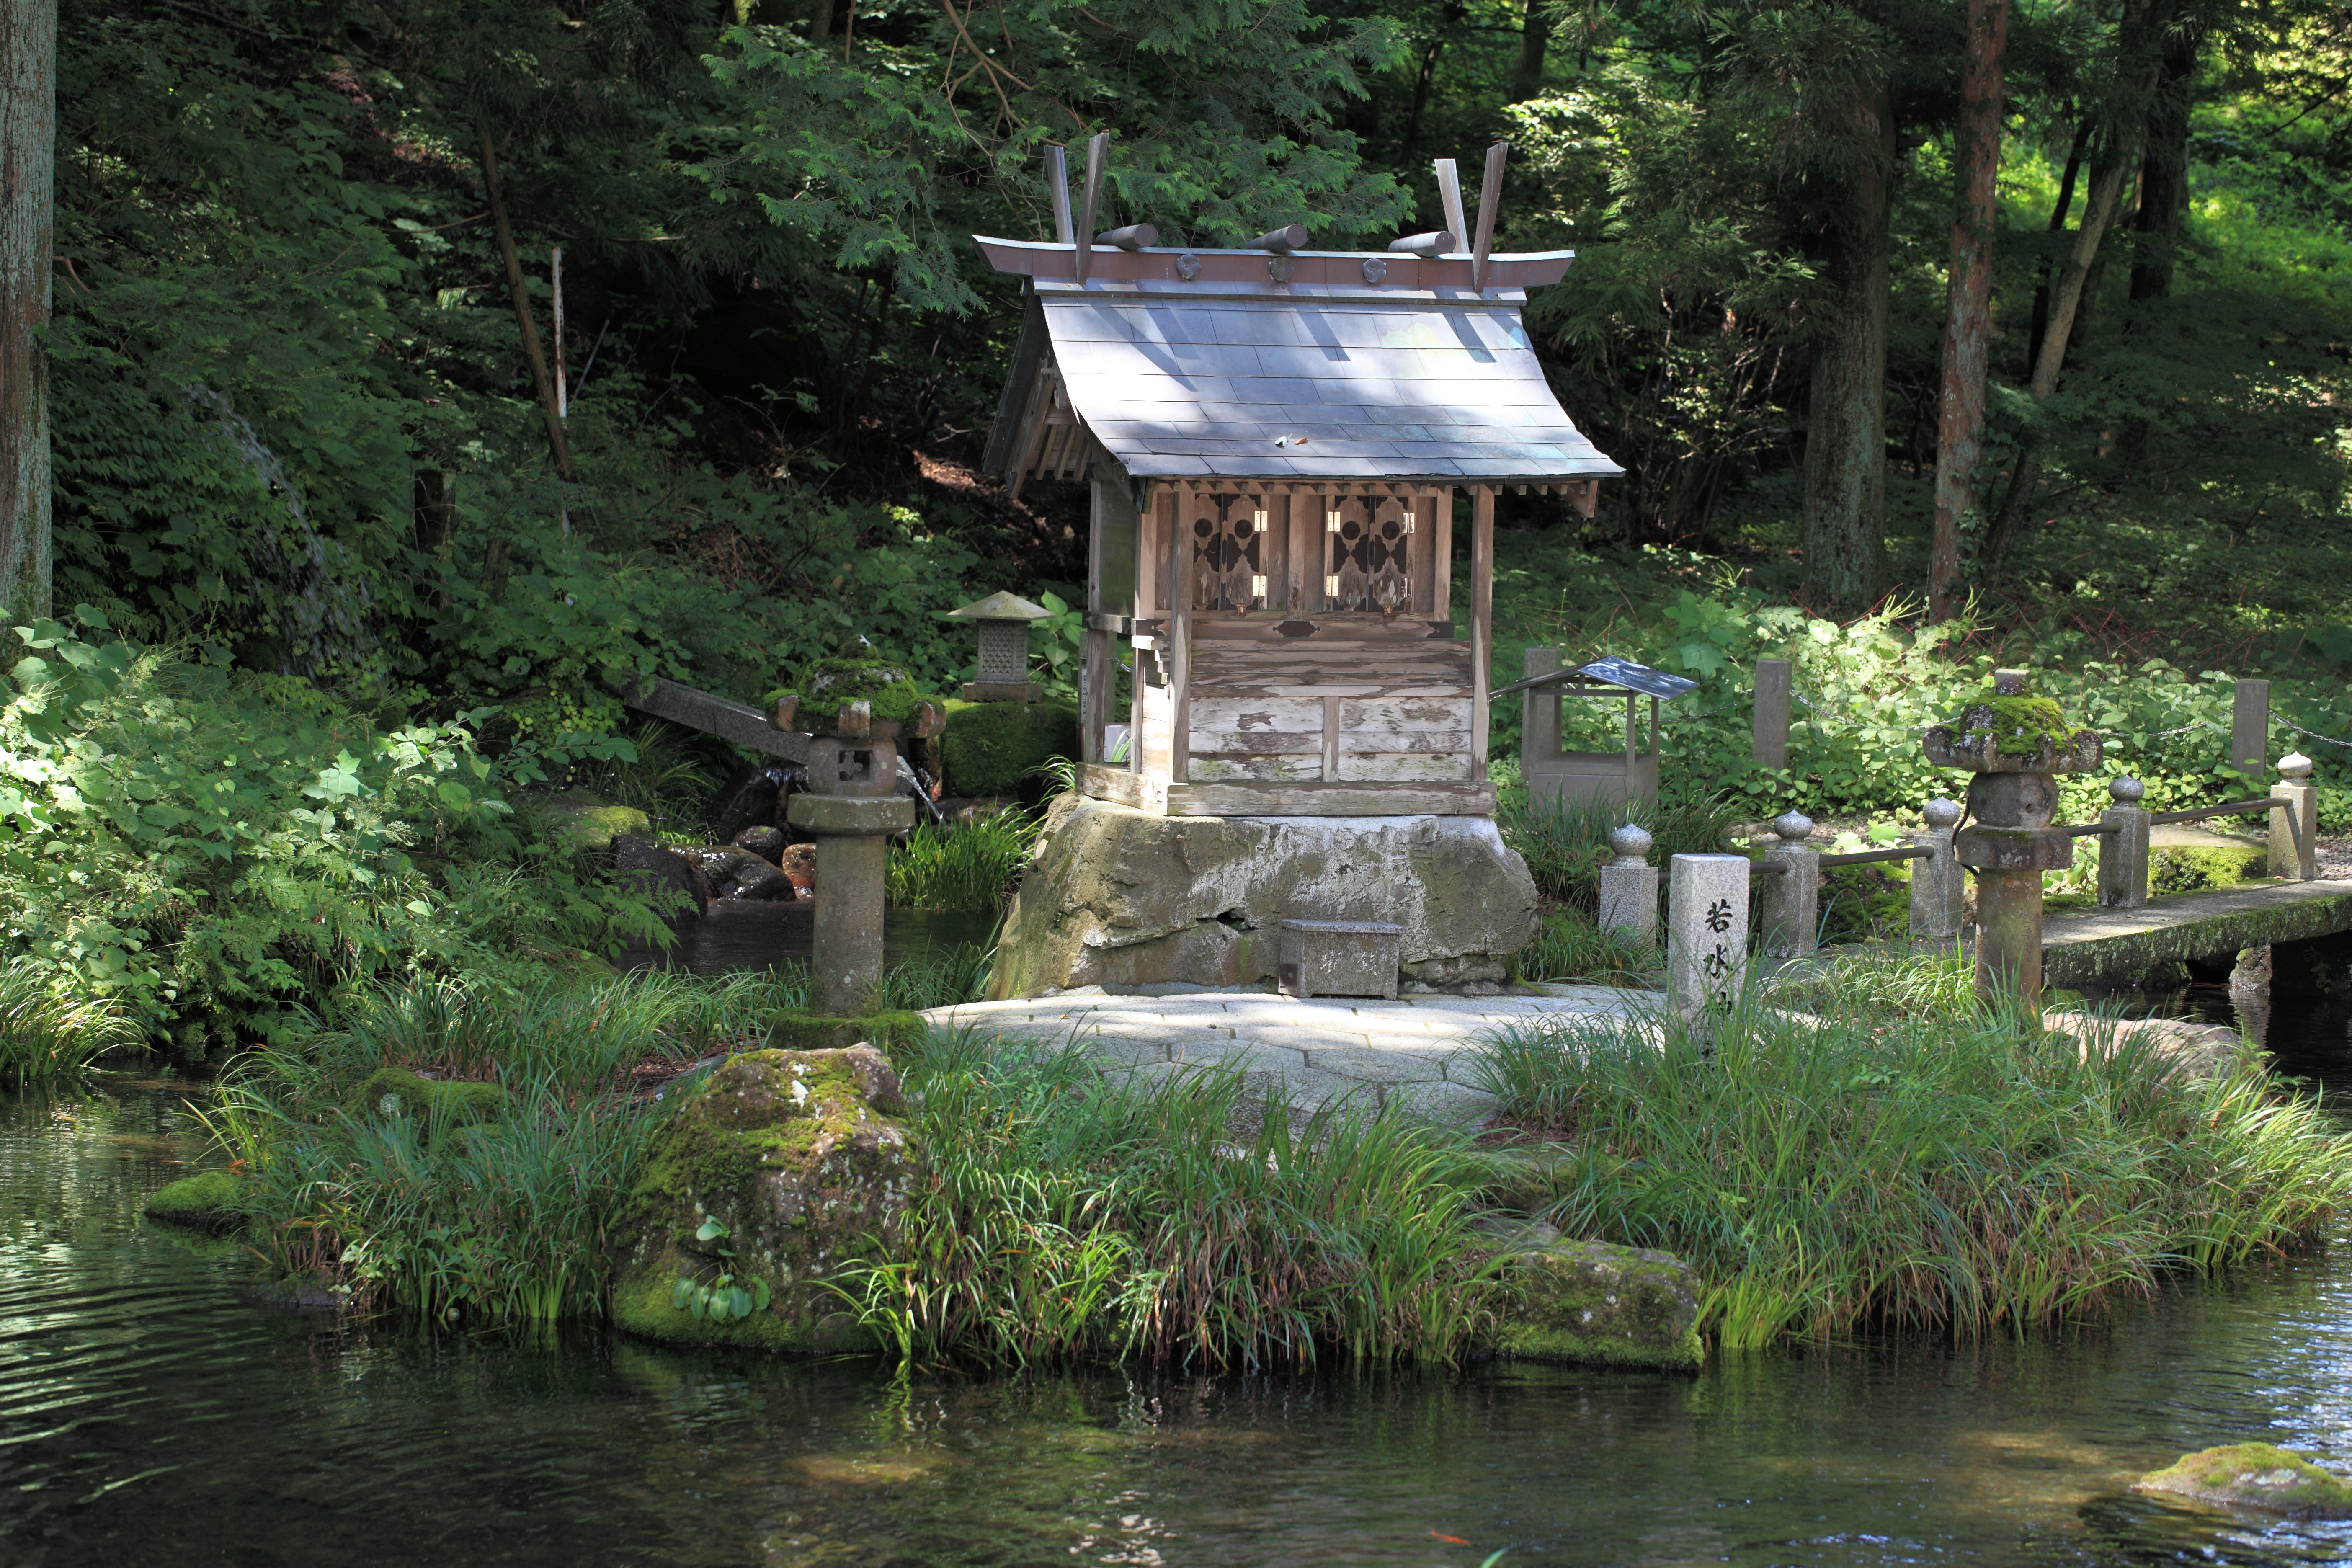
river, pond, high, jungle, botany, garden, waterway, temple, shrine, 5d, hires, markii, water feature, hi, res, resolution, shiobarahachimangu